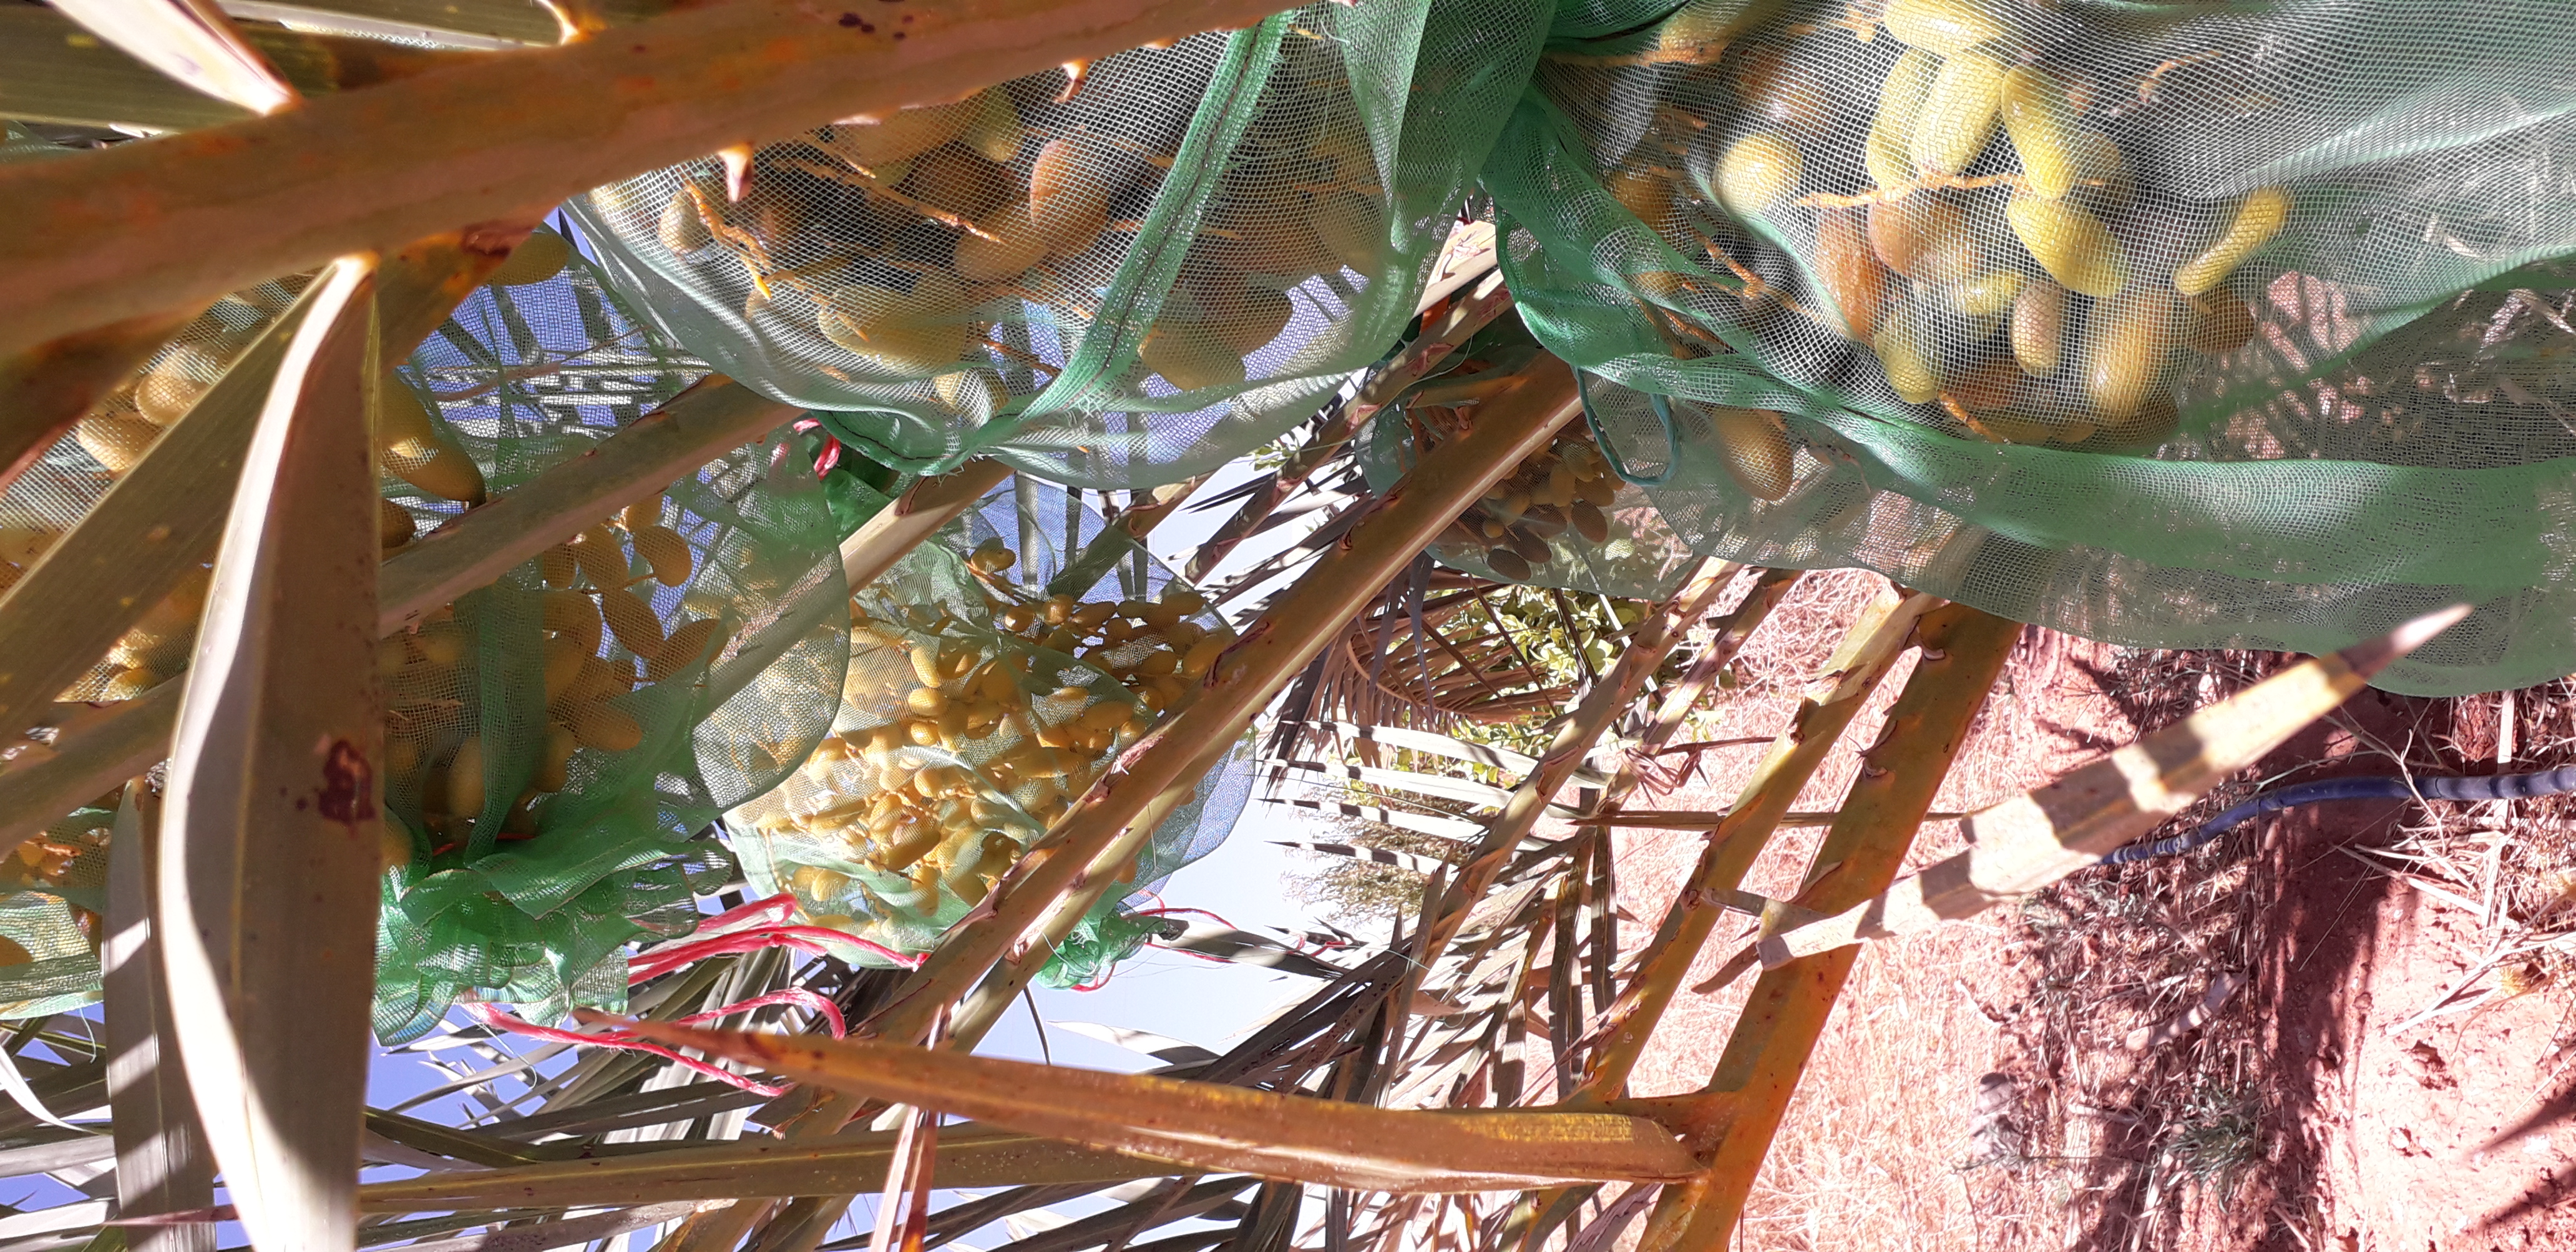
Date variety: kholt